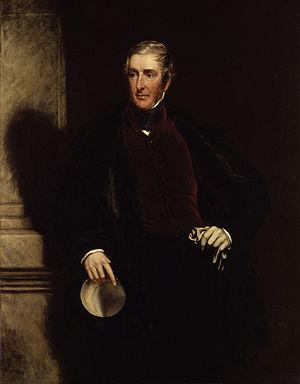
Frederick James Lamb, 3ᵉ vicomte Melbourne, GCB PC, connu sous le nom de Lord Beauvale de 1839 à 1848, était un diplomate britannique.